Zhou Tong (archer)

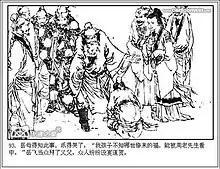
Zhou adopts Yue

Zhou Yunqing first appears as a fierce, impulsive young man who rides his horse into the thick of enemy encampments wielding a long spear. He later dies in battle against the Liao dynasty. After his son's death, Zhou retreats to the Xiangguo Temple for a long mourning period. He later takes seven-year-old Yue Fei as his adopted son and sole heir years after the boy's father drowns in a great flood: